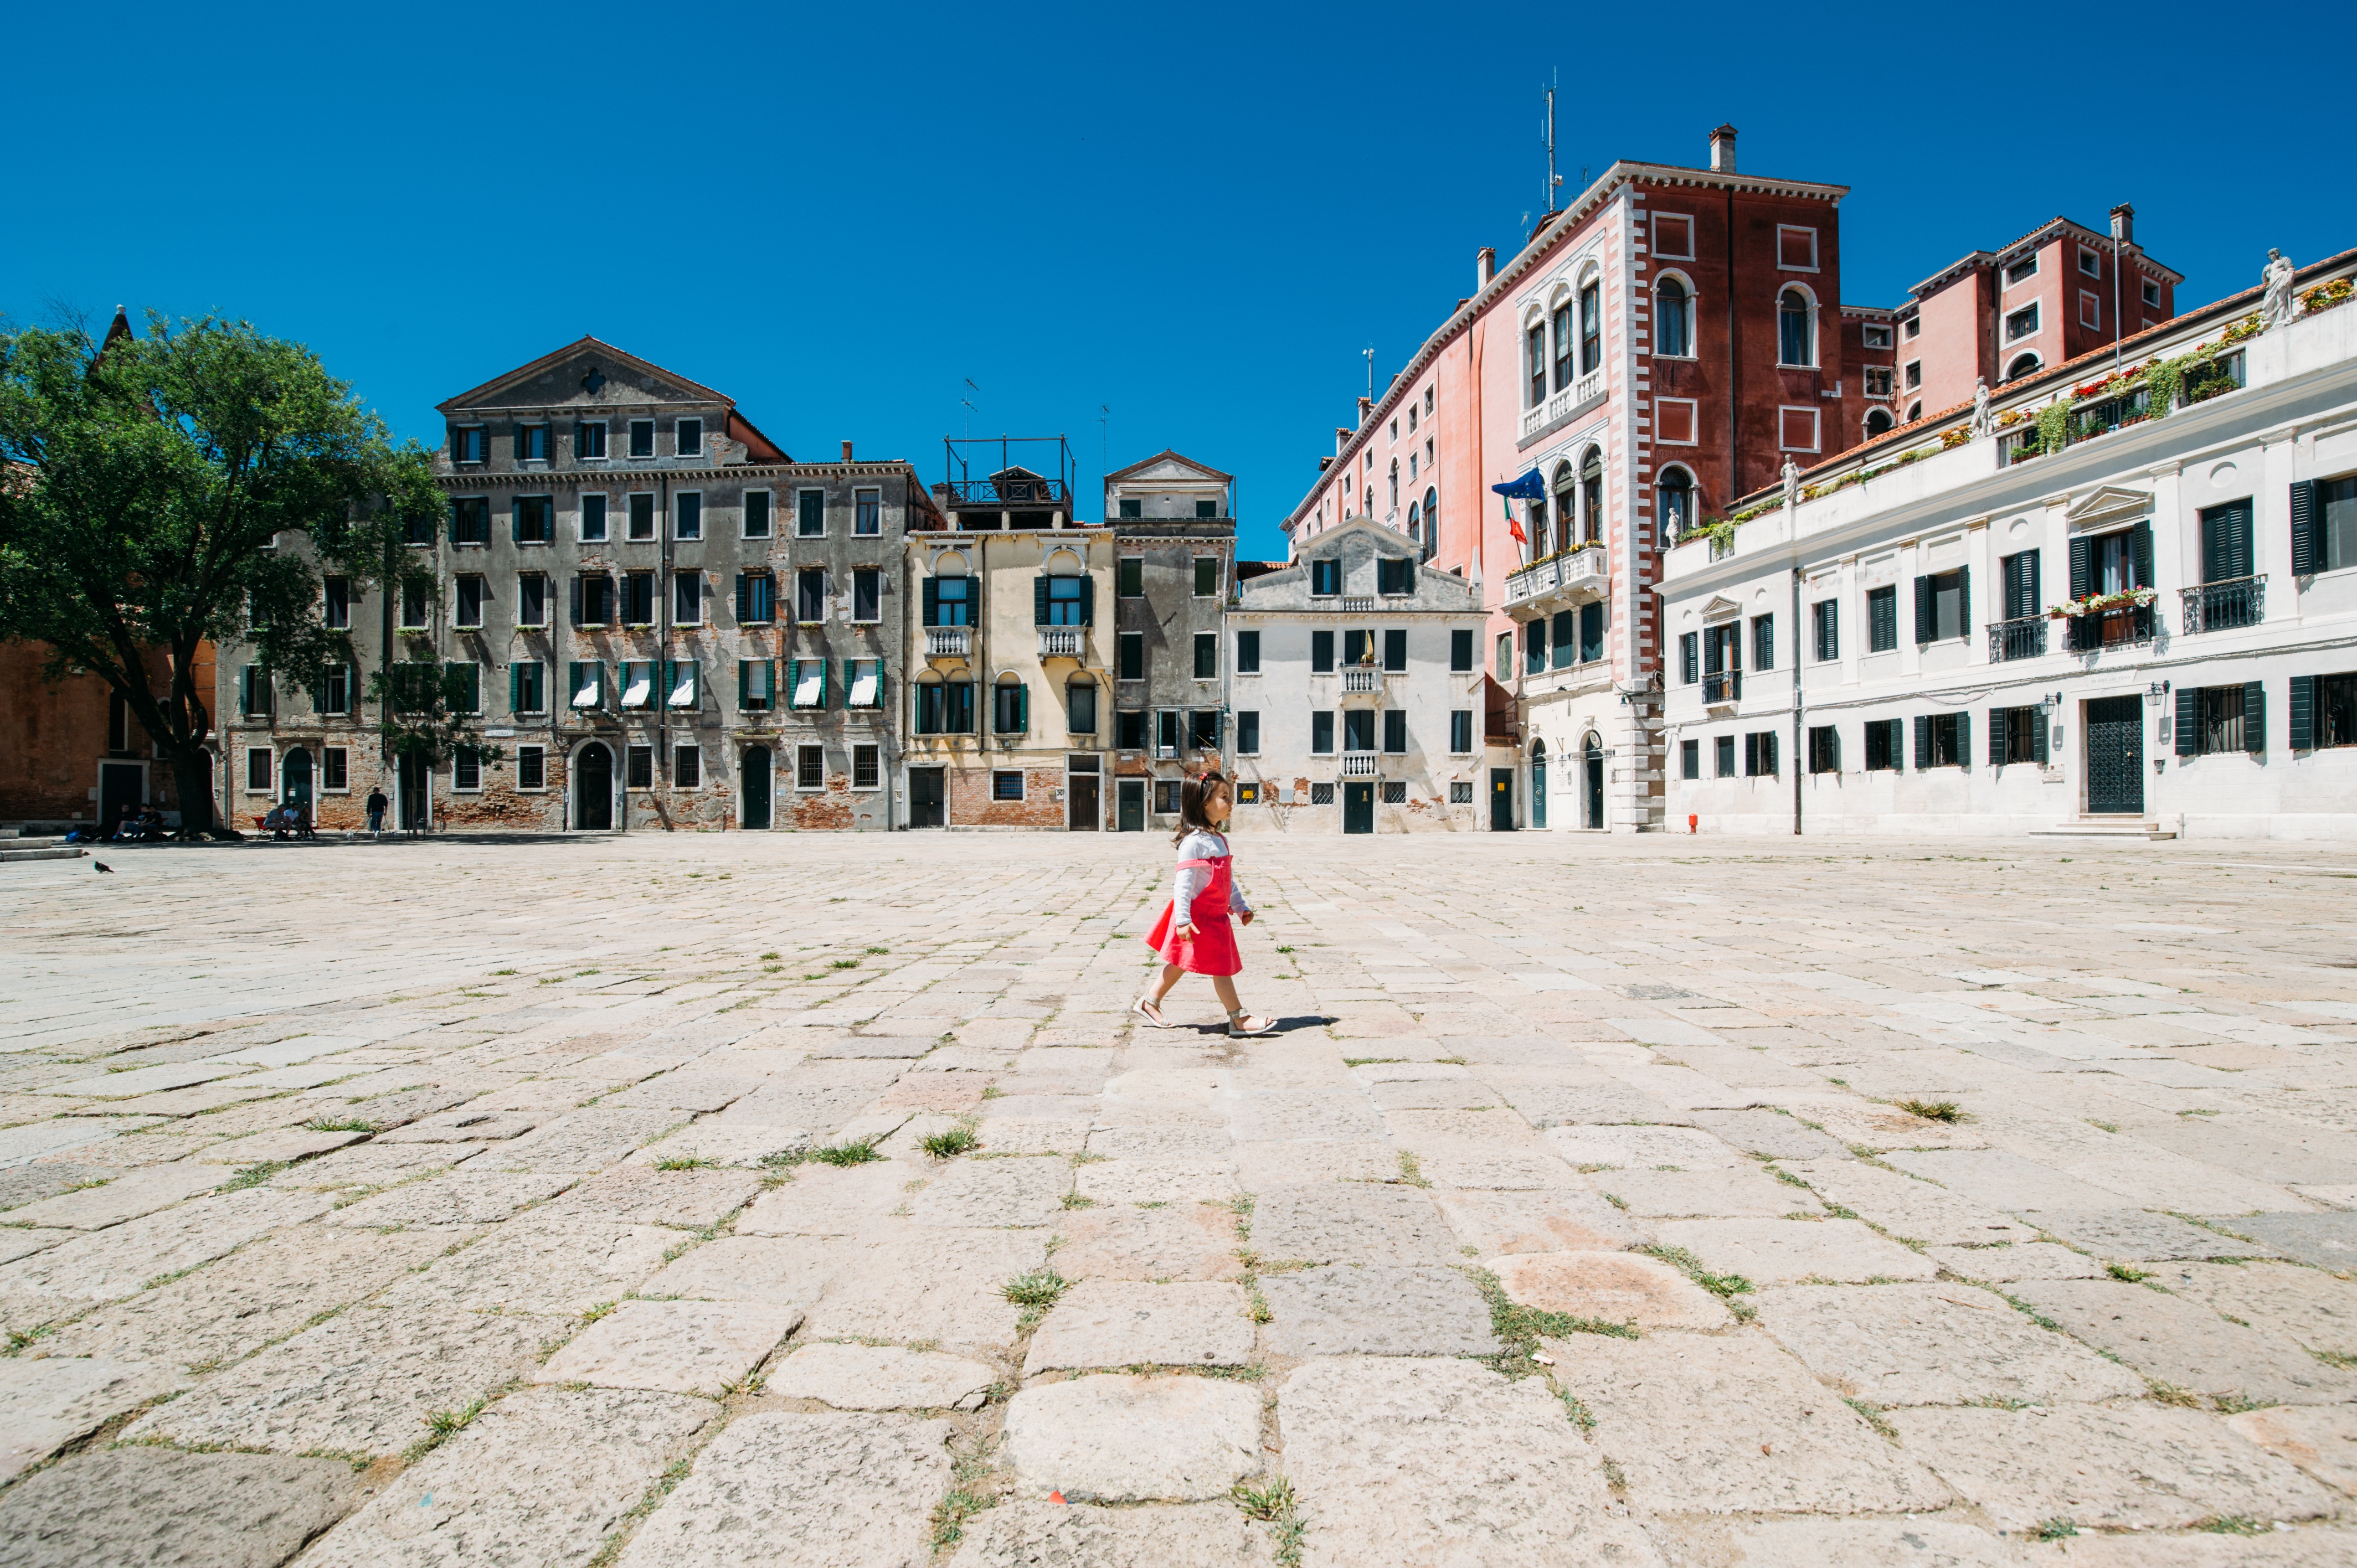
road, street, town, palace, city, walkway, cityscape, downtown, vacation, plaza, public space, town square, neighbourhood, urban area, residential area, human settlement